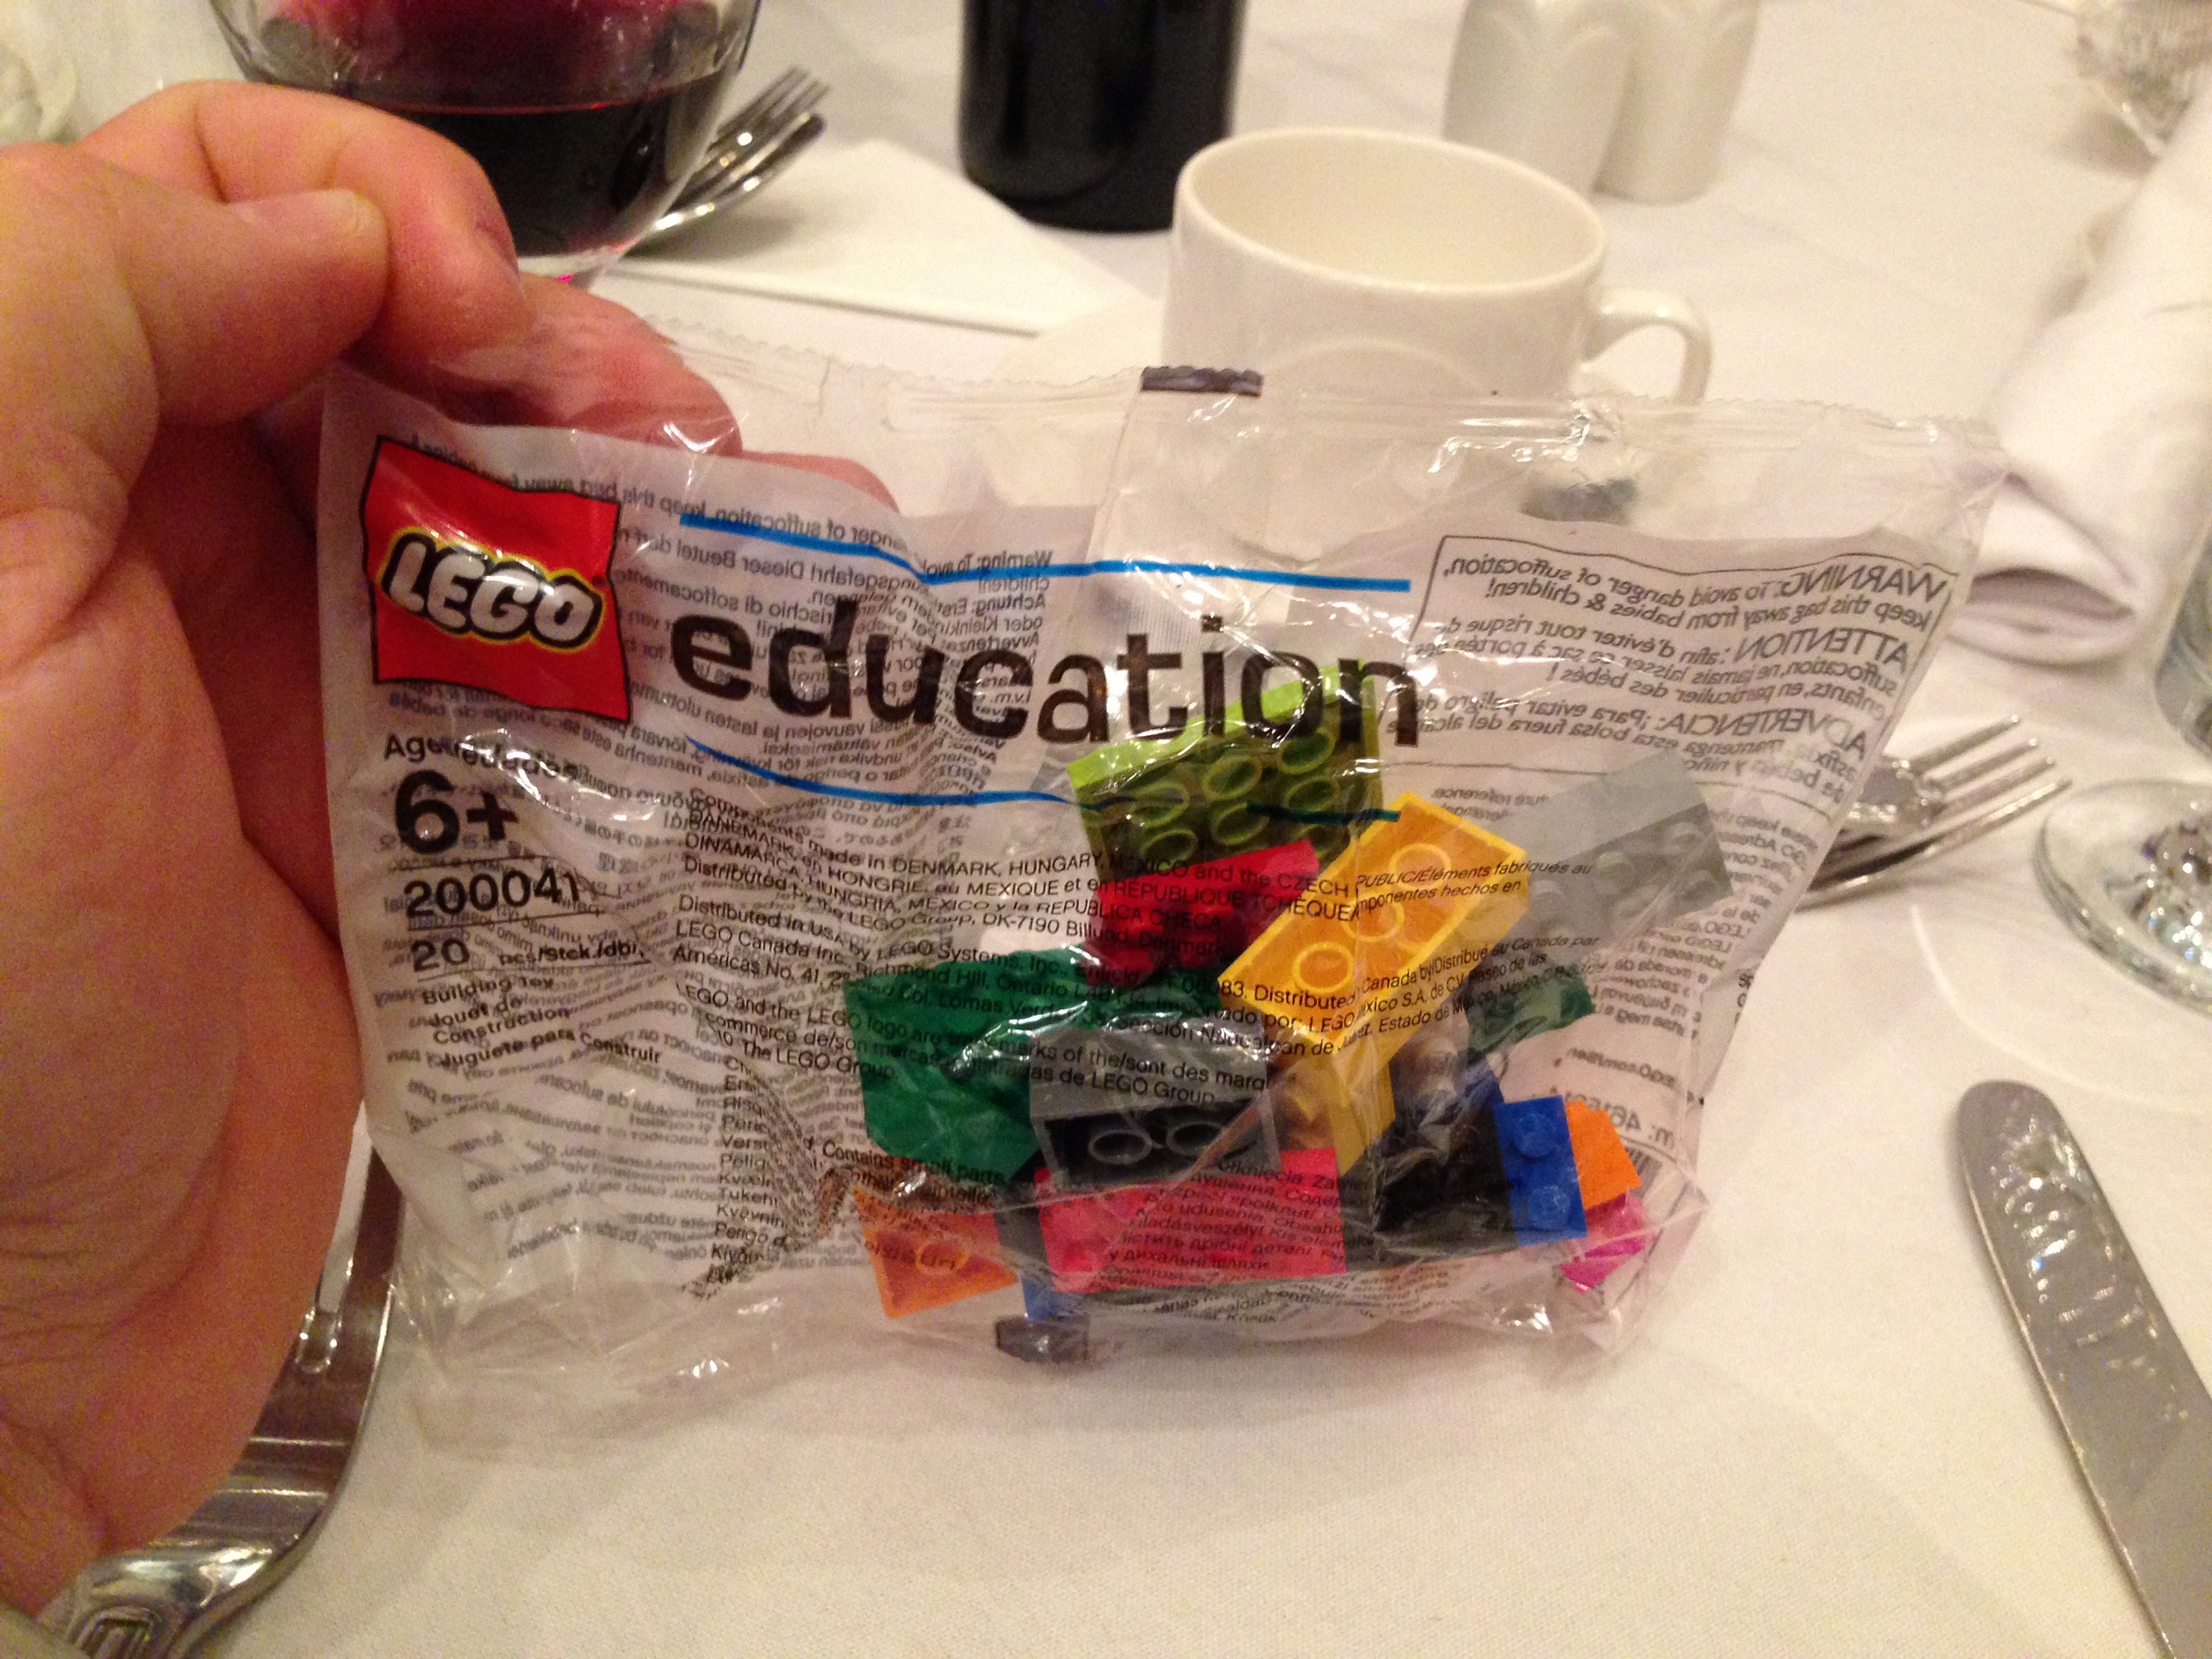
meal, food, 2014365, oer14